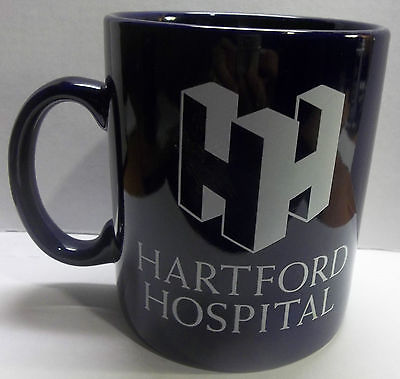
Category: mug